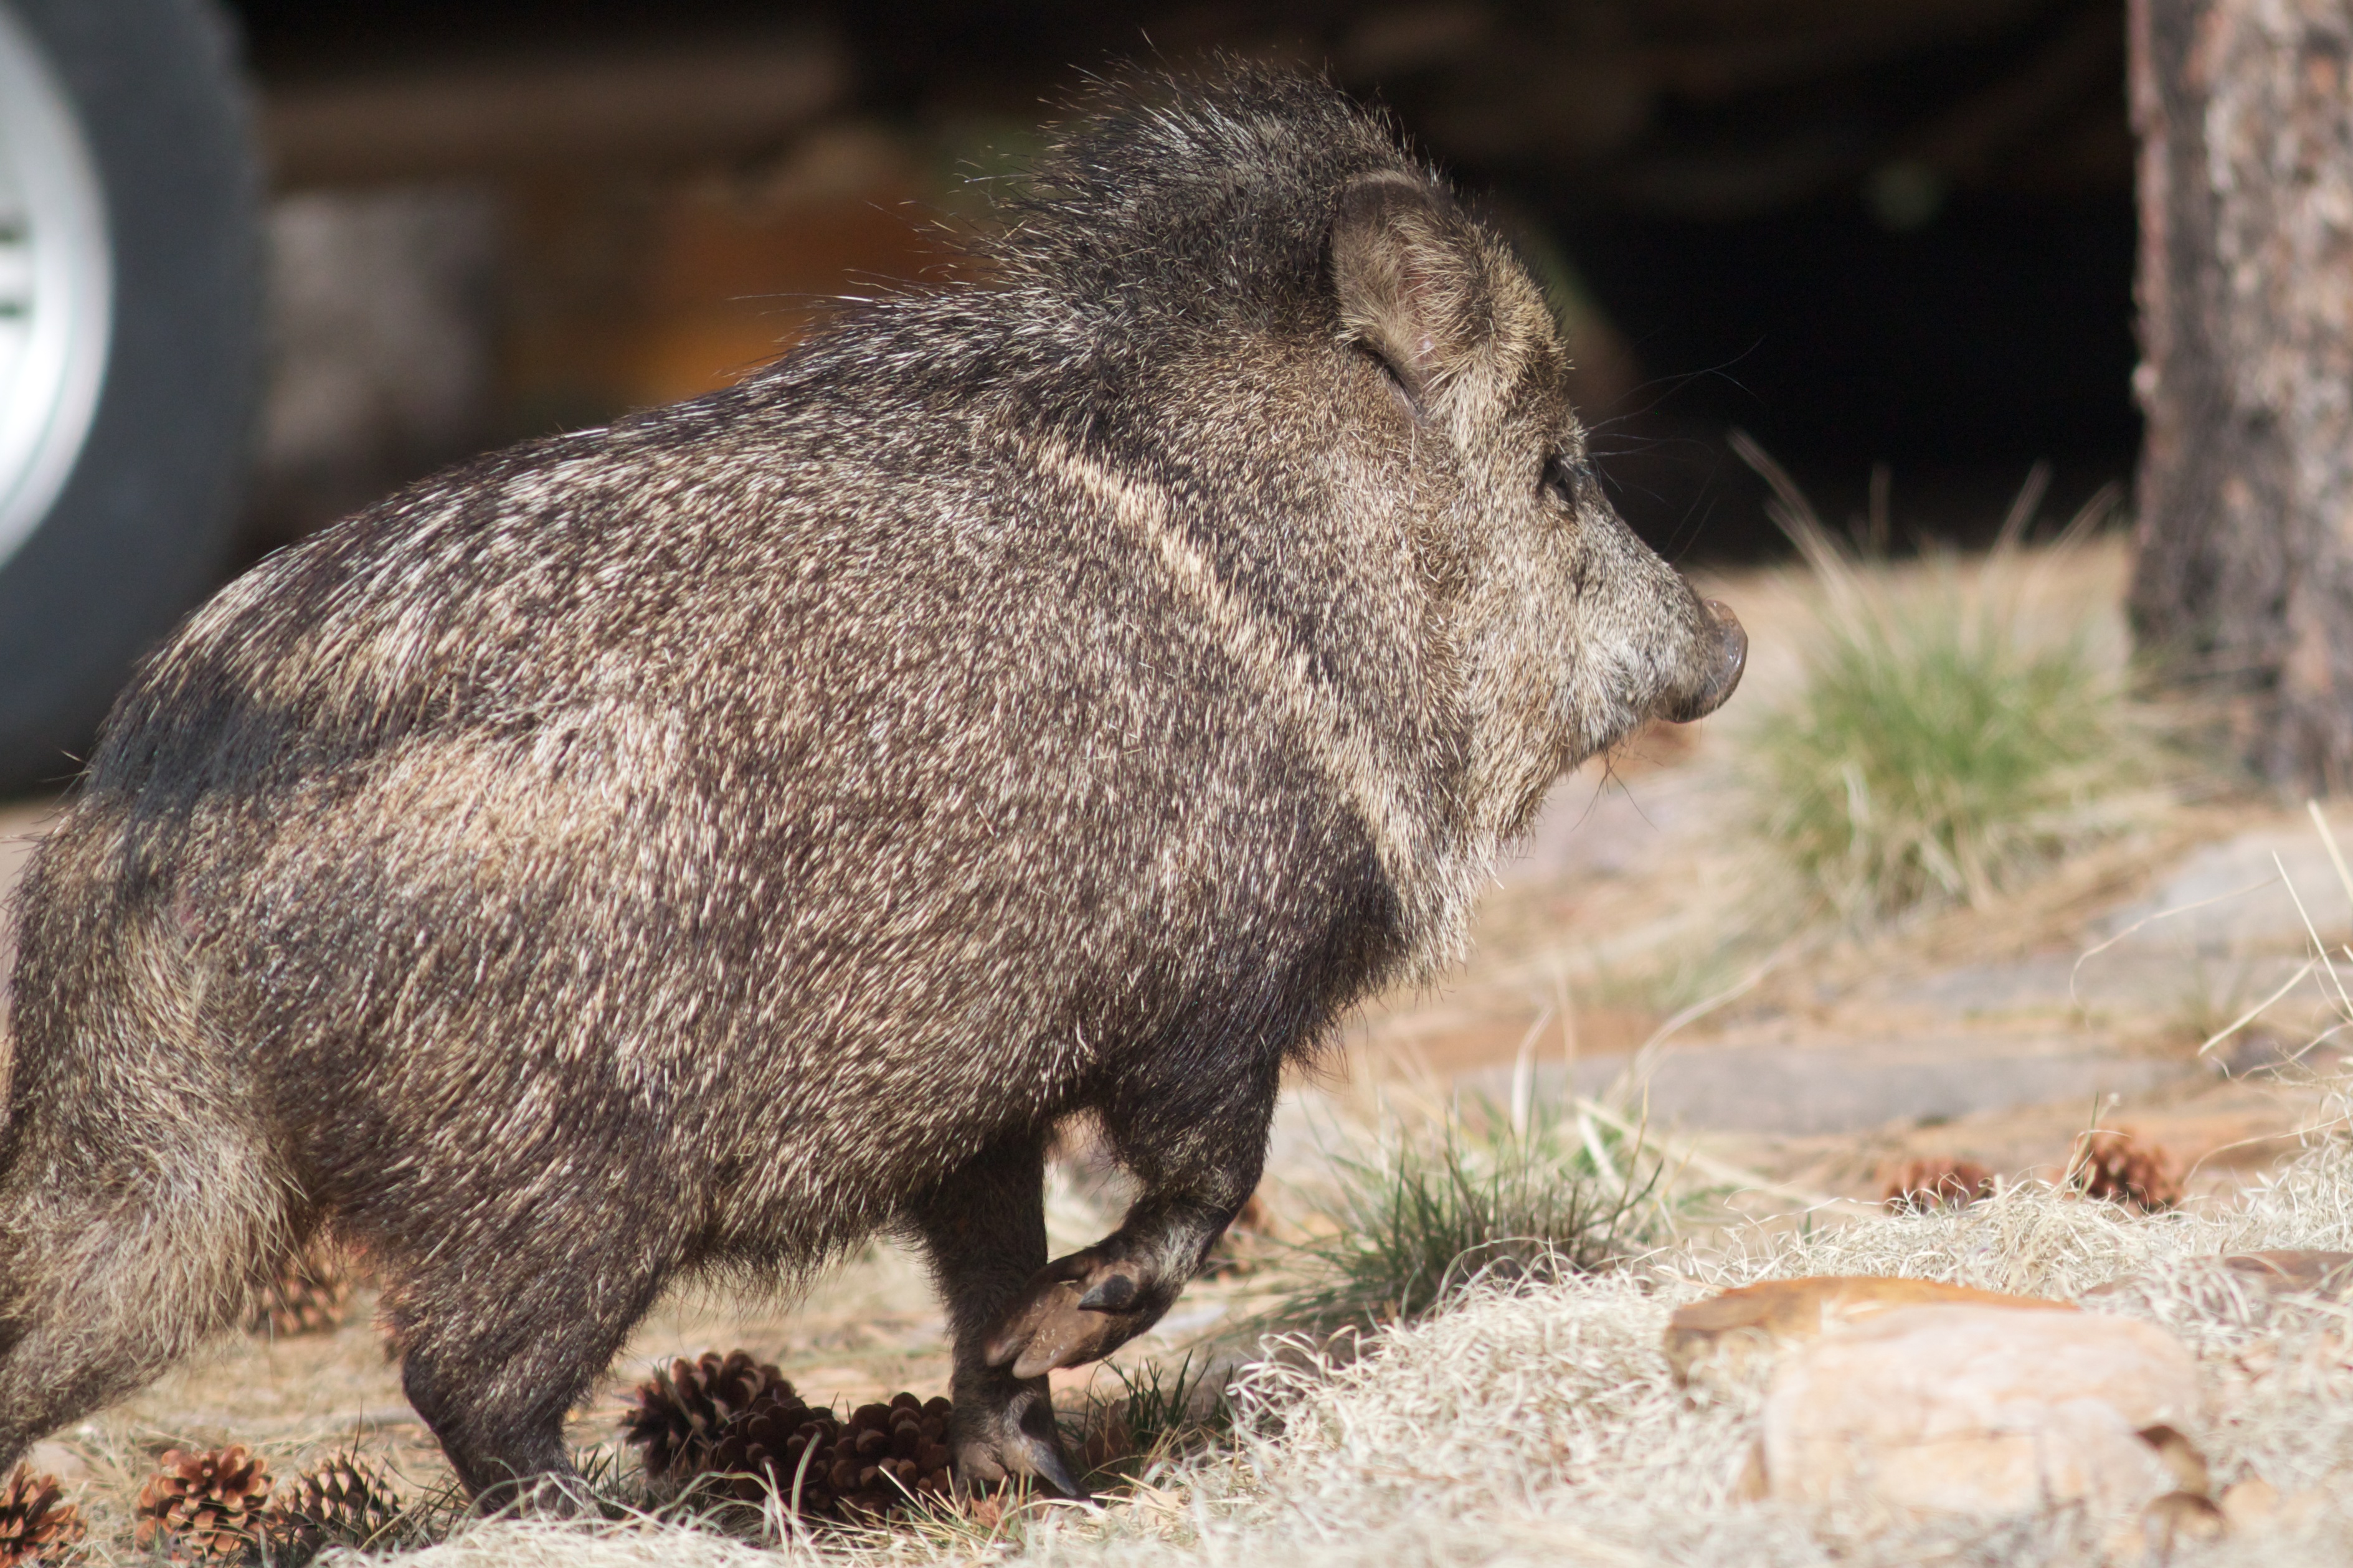
wildlife, mammal, fauna, vertebrate, pig, javelina, wombat, wild boar, pig like mammal, peccary